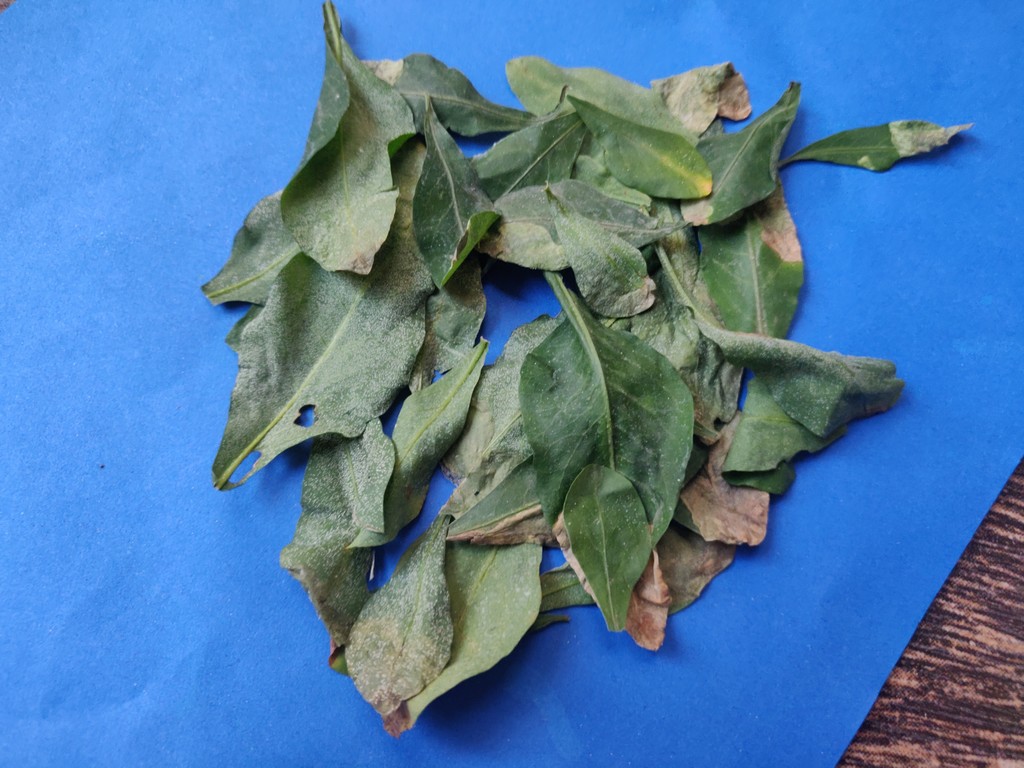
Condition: Unhealthy
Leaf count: multiple
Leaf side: unknown